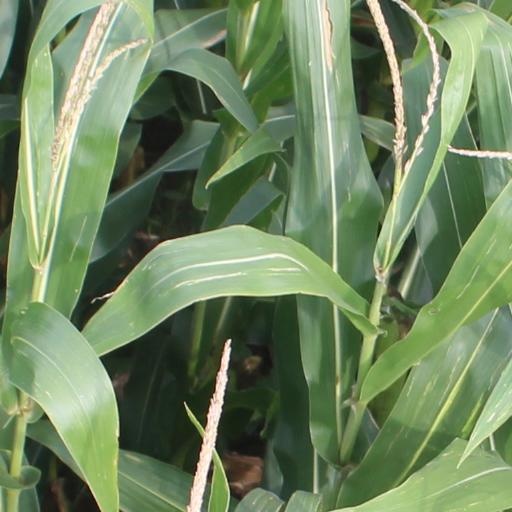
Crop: maize; corn